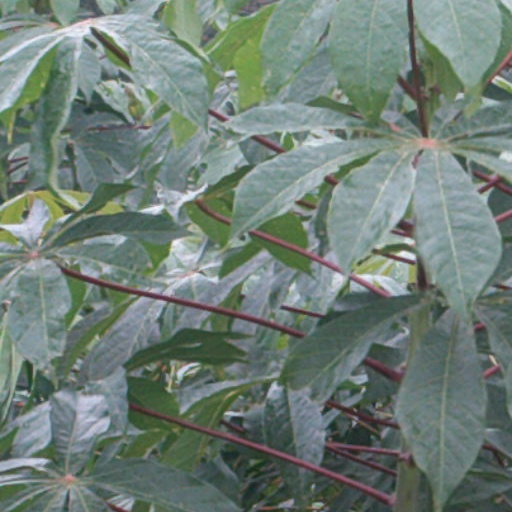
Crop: cassava